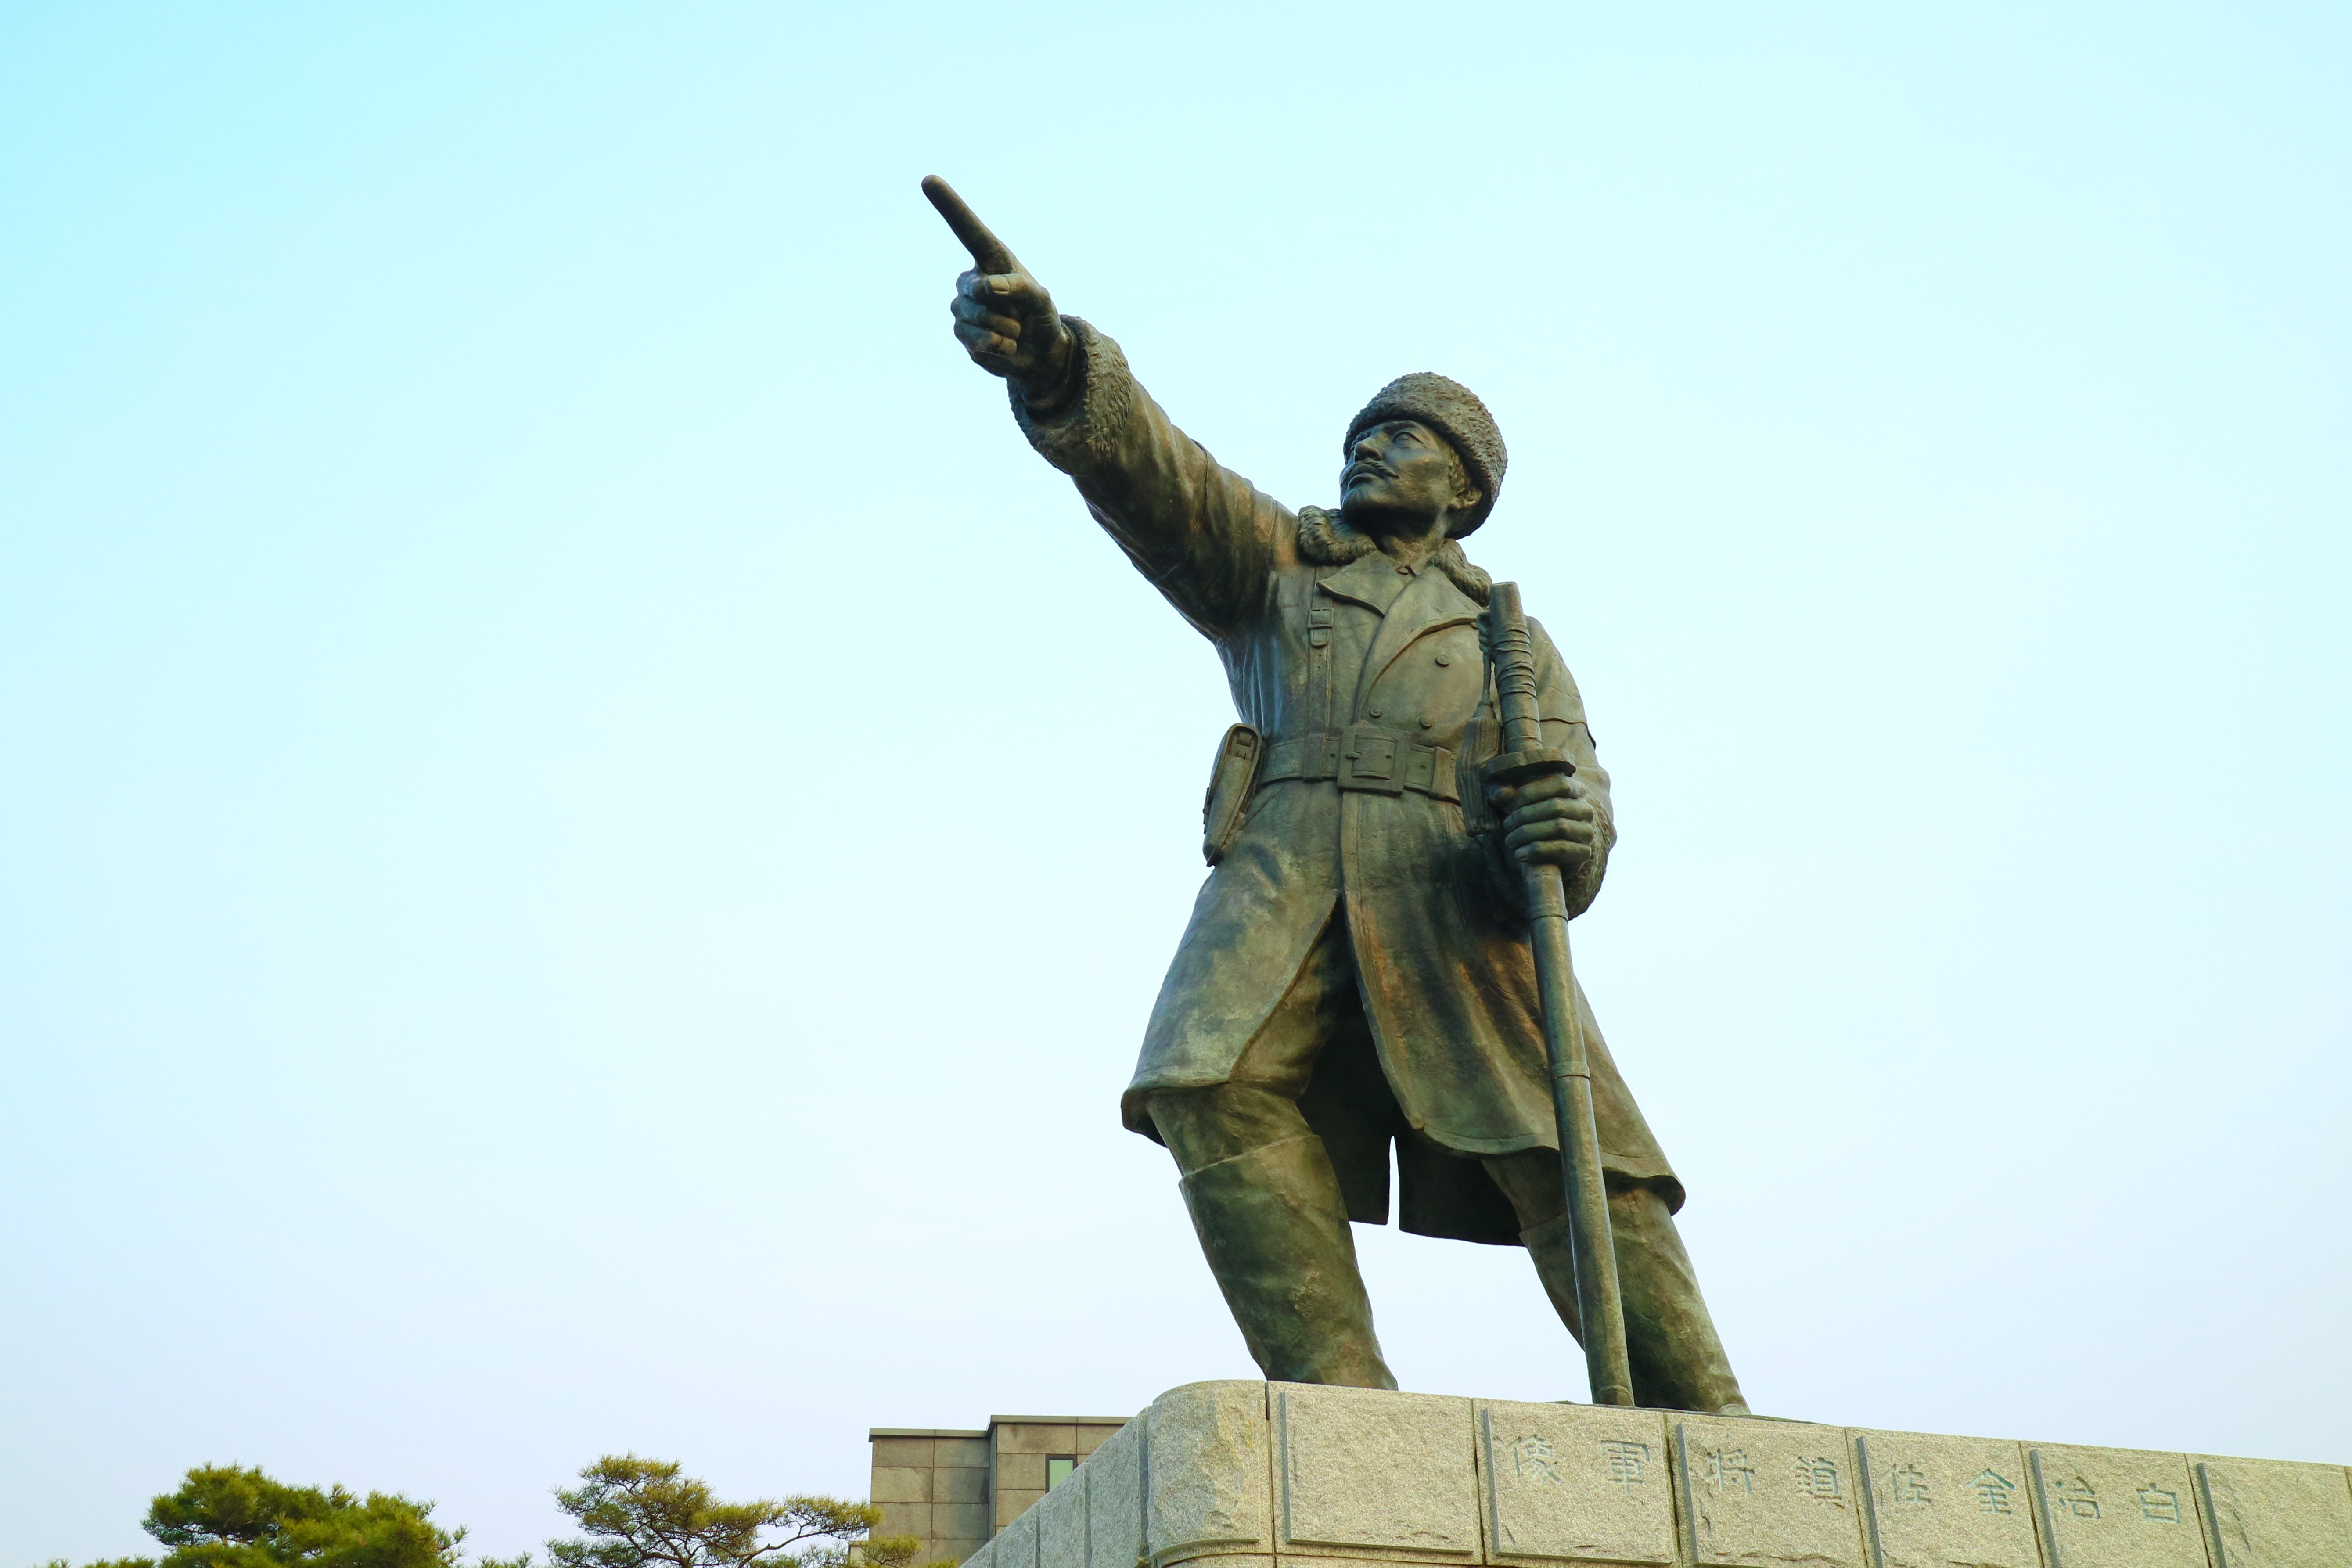
monument, statue, sculpture, memorial, art, korea, temple, general, republic of korea, hong seong, kim chwa chin